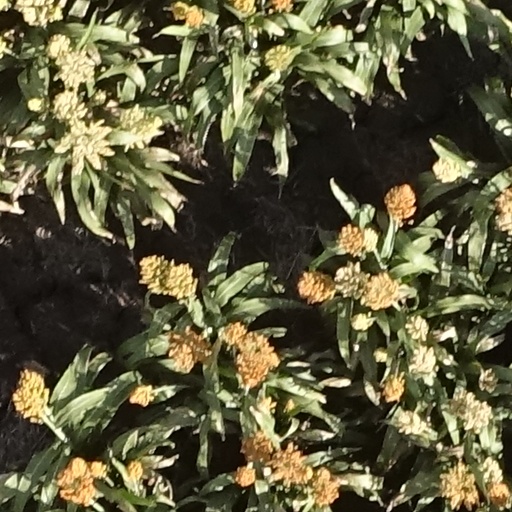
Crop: sorghum